Halim Dhanidina

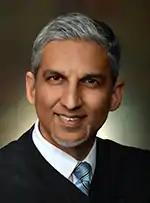

Halim Dhanidina (born September 20, 1972) is an American lawyer and former judge from California. As of April 1, 2022, he is a partner at the criminal defense firm of Werksman Jackson & Quinn LLP in Los Angeles. He was a justice of the California Court of Appeal for the Second District. Appointed to the Los Angeles Superior Court bench by Governor Jerry Brown in 2012, he is the first Muslim to ever be appointed judge in California. He is an Ismaili Shiite of Gujarati Indian heritage, his parents immigrating from Tanzania.